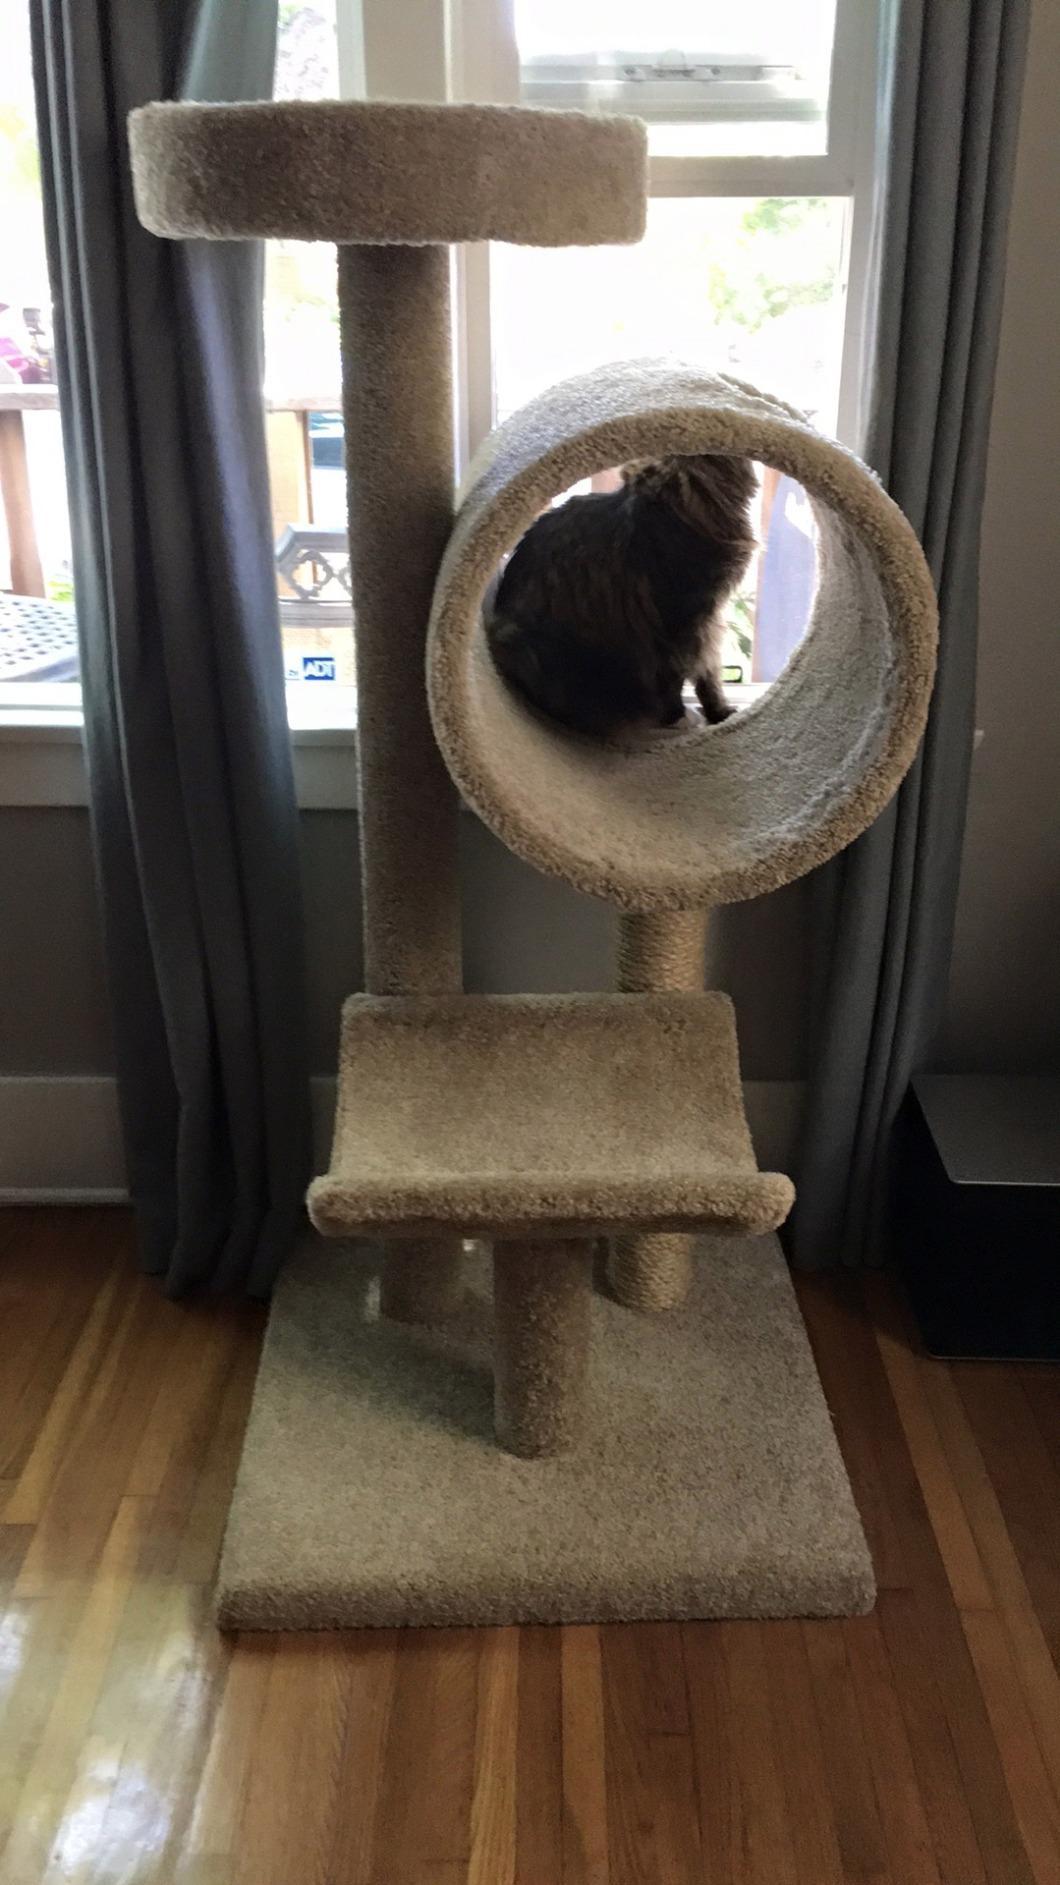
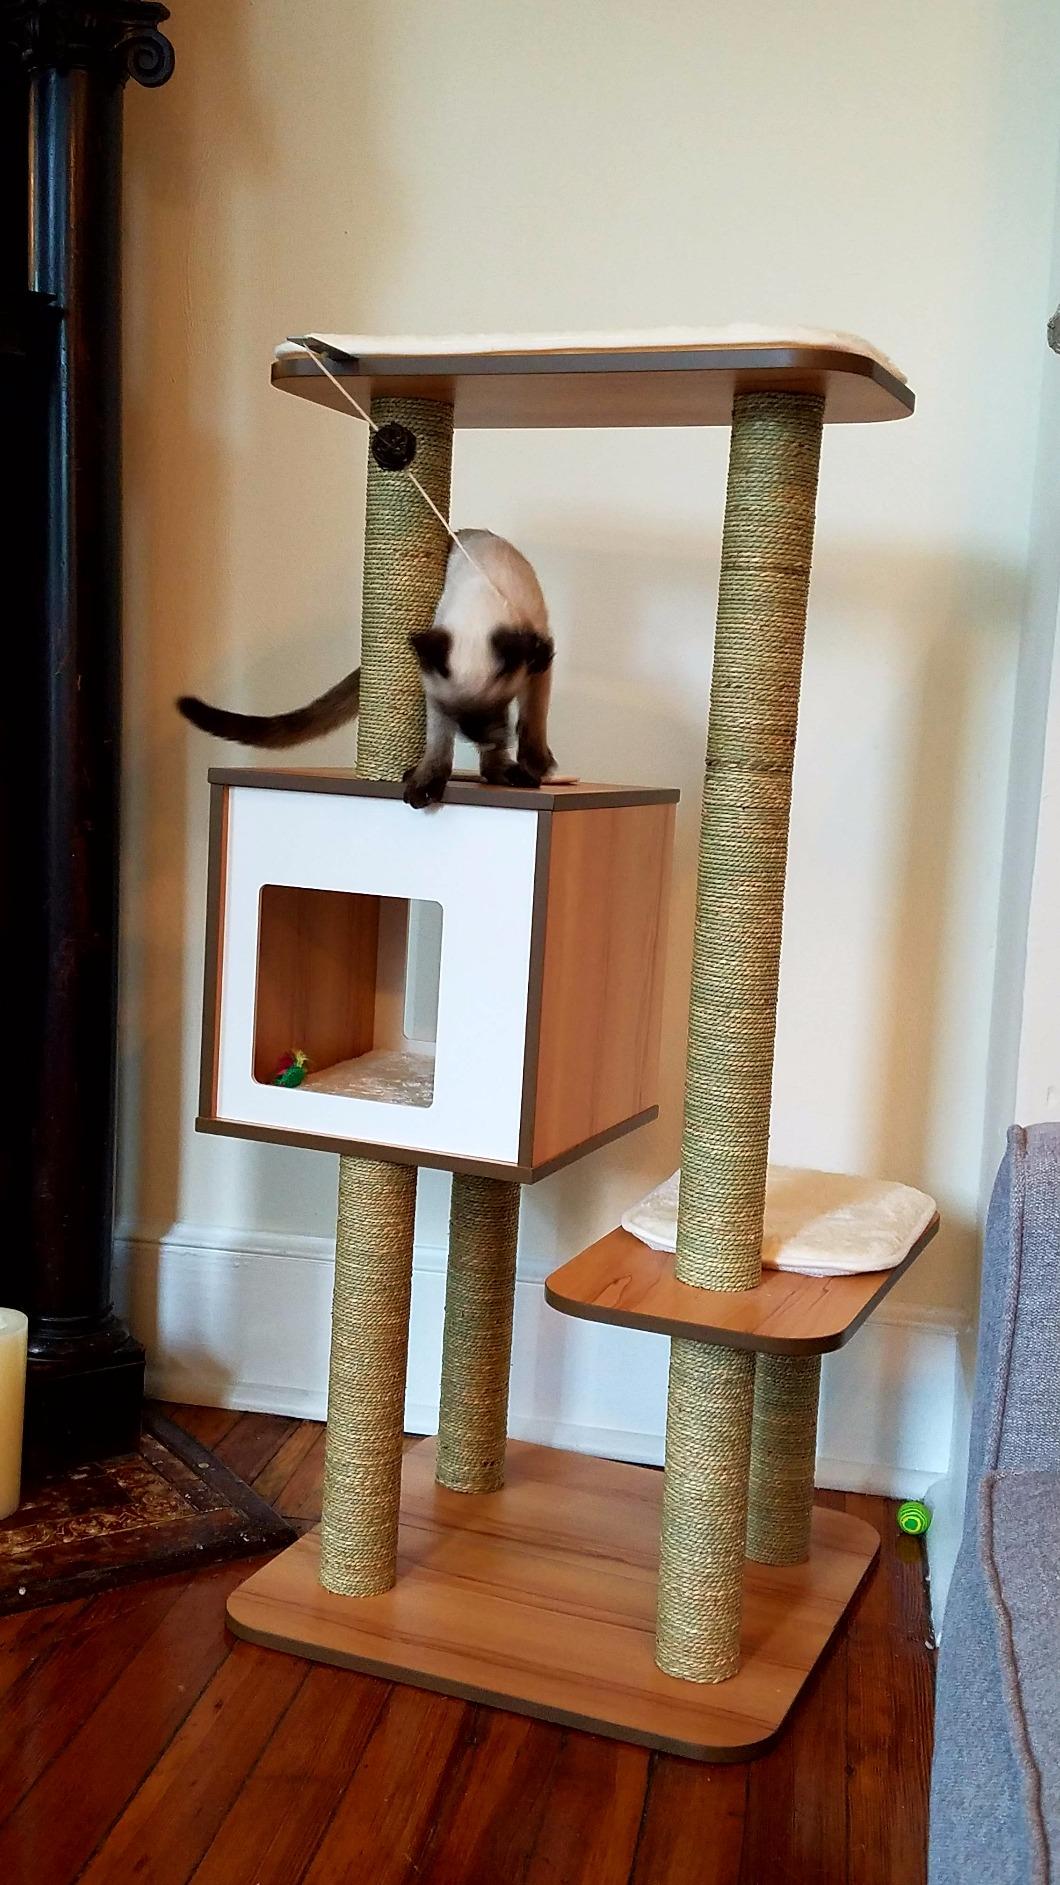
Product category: items_cat tree
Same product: no